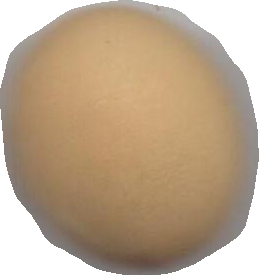
Variety: Grobogan